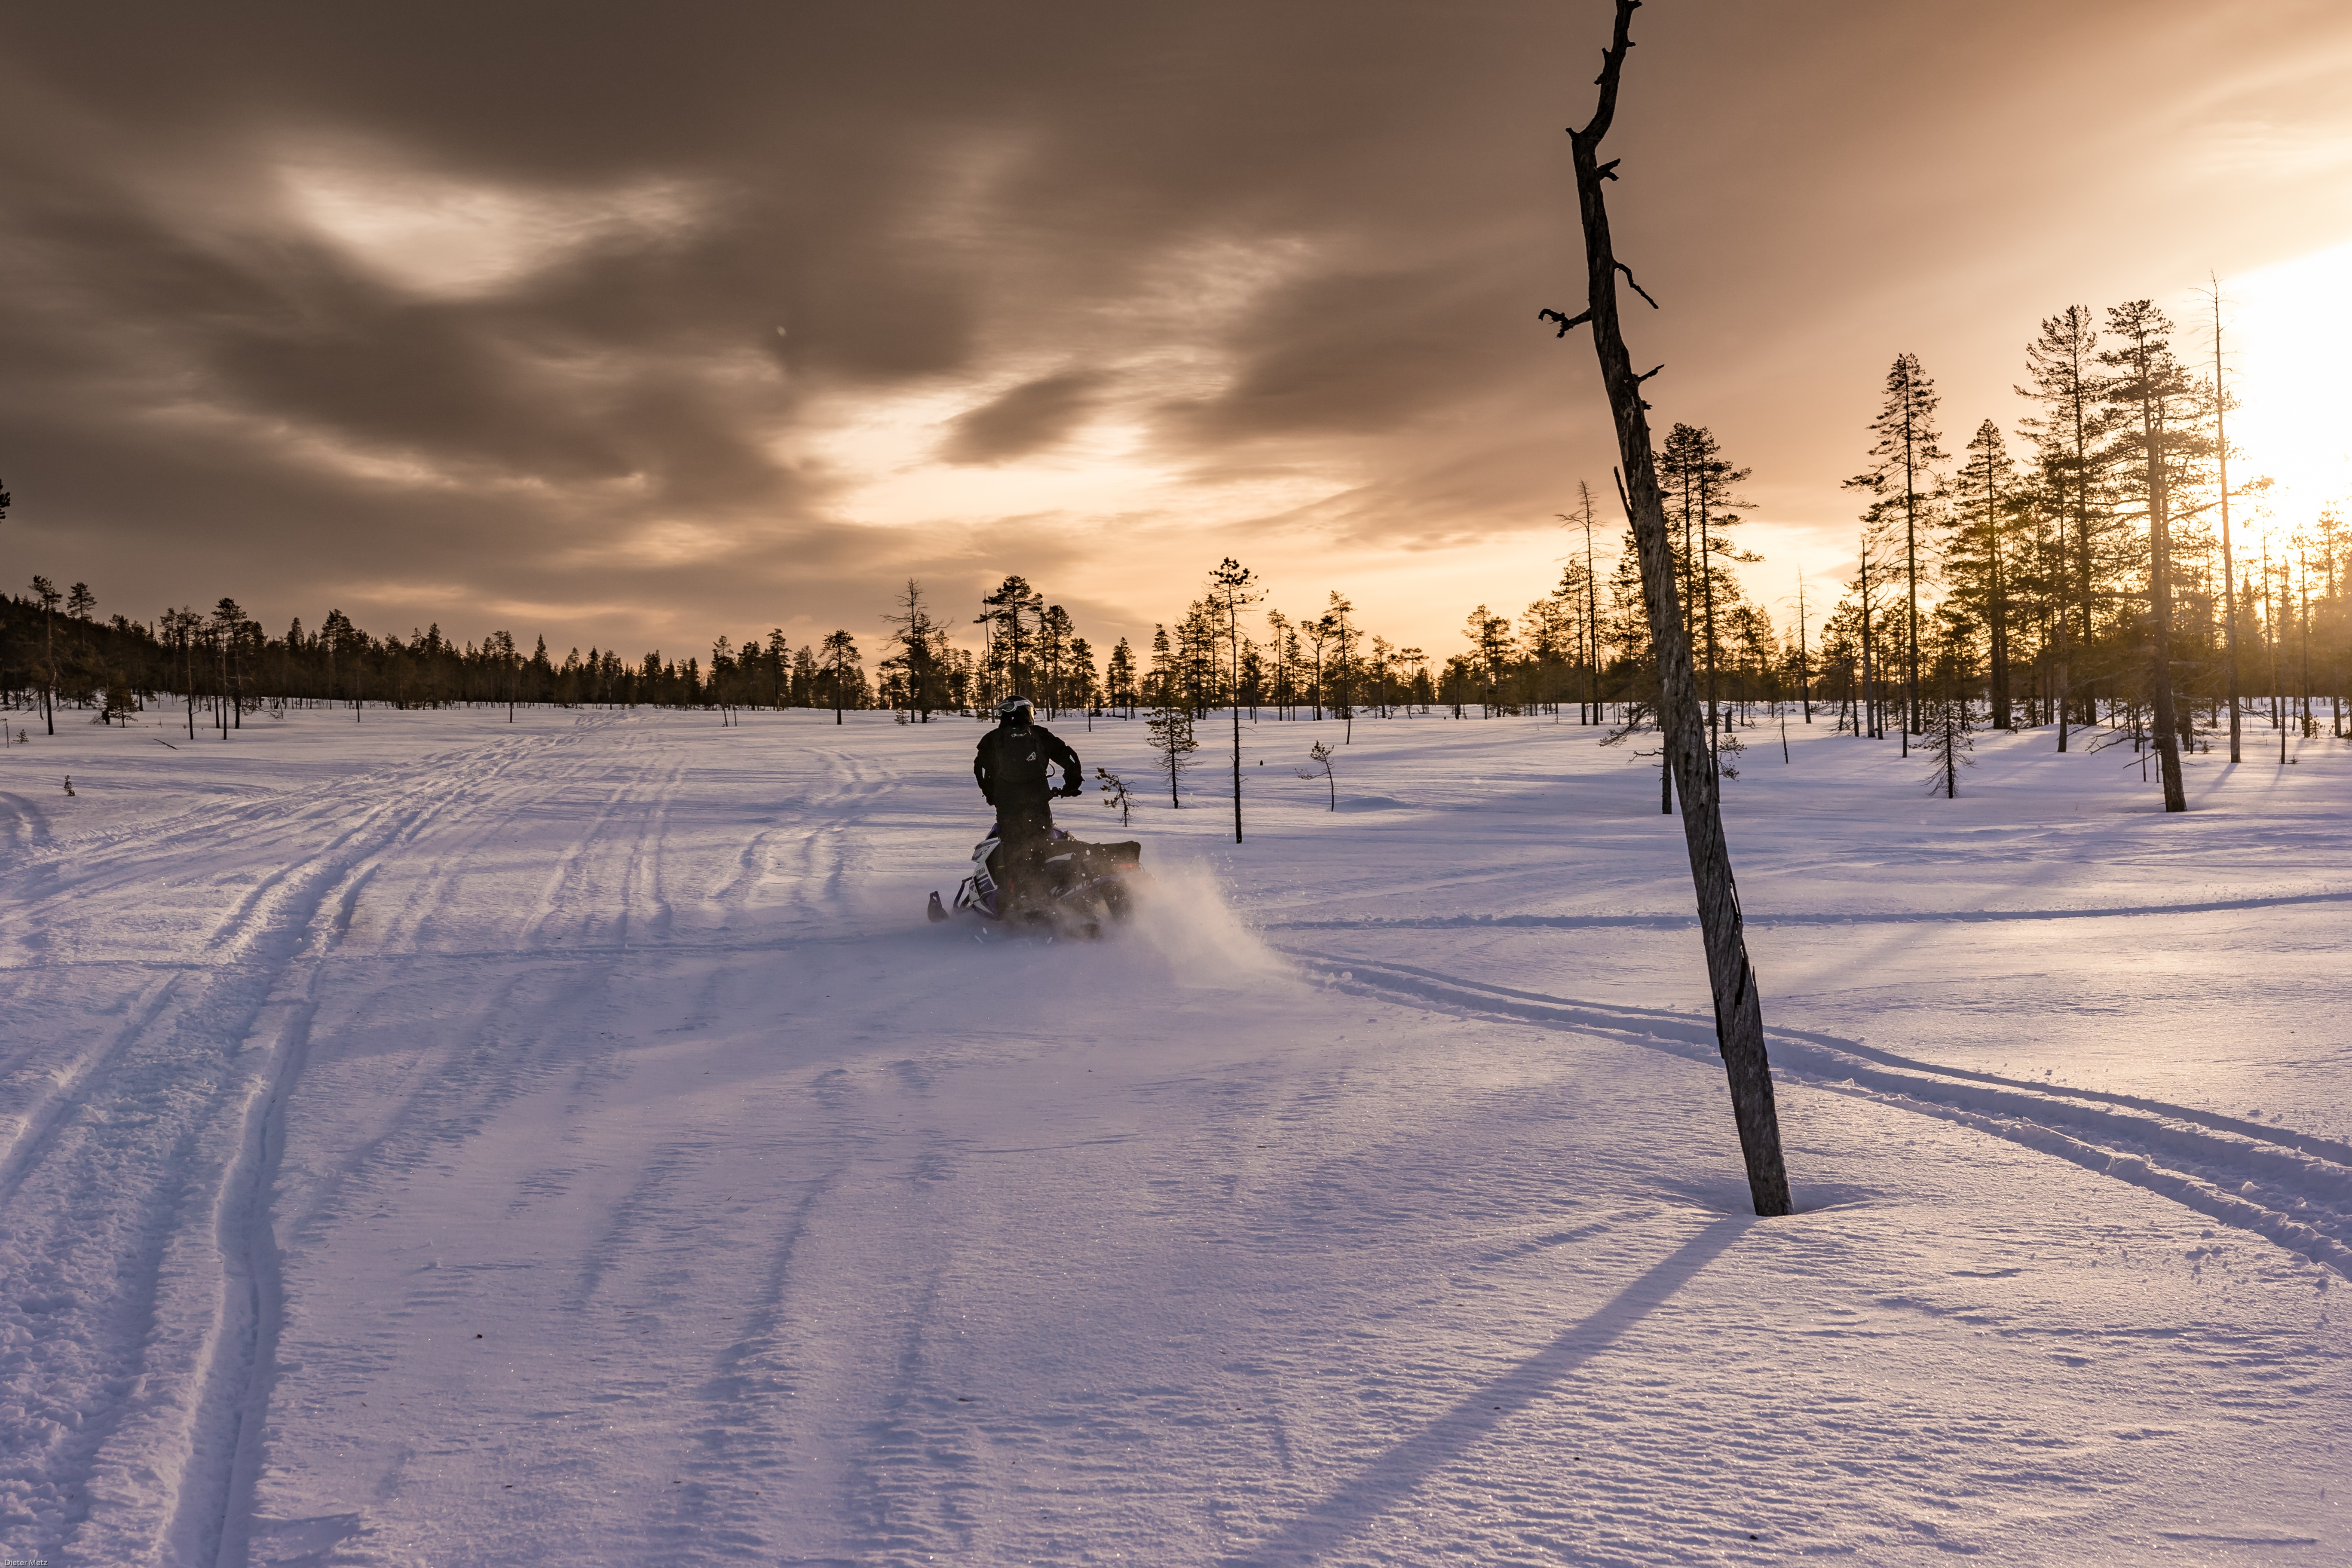
snow, winter, sport, sunlight, morning, vehicle, weather, season, winter sport, fun, sweden, freezing, winter sports, the midday sun, lapland, snowmobile, snow vehicle, ski doo, polar winter